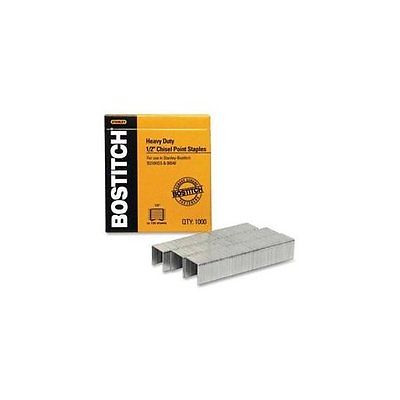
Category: stapler